Lesley-Anne Down

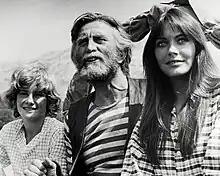
Down with Kirk Douglas and Mark Lester in "Scalawag" (1973)

In 1971, Down guest-starred in the British television series "Six Dates with Barker", "Out of the Unknown", and "Public Eye". Also that year, she starred in three movies: first was "Countess Dracula", a horror film based on some of the legends surrounding the Countess Elizabeth Báthory playing the role of Elisabeth's daughter. She starred in the thriller film "Assault" playing the role of schoolgirl who was raped on her way home from school. She also had a supporting role in the 20th Century Fox's drama film "All the Right Noises". In 1972, Down starred in the historical drama film "Pope Joan" opposite Liv Ullmann and Olivia de Havilland. In 1973, she appeared in the Western film "Scalawag" starring and directed by Kirk Douglas.